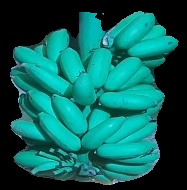
Variety: elakki-bale
Grade: grade2